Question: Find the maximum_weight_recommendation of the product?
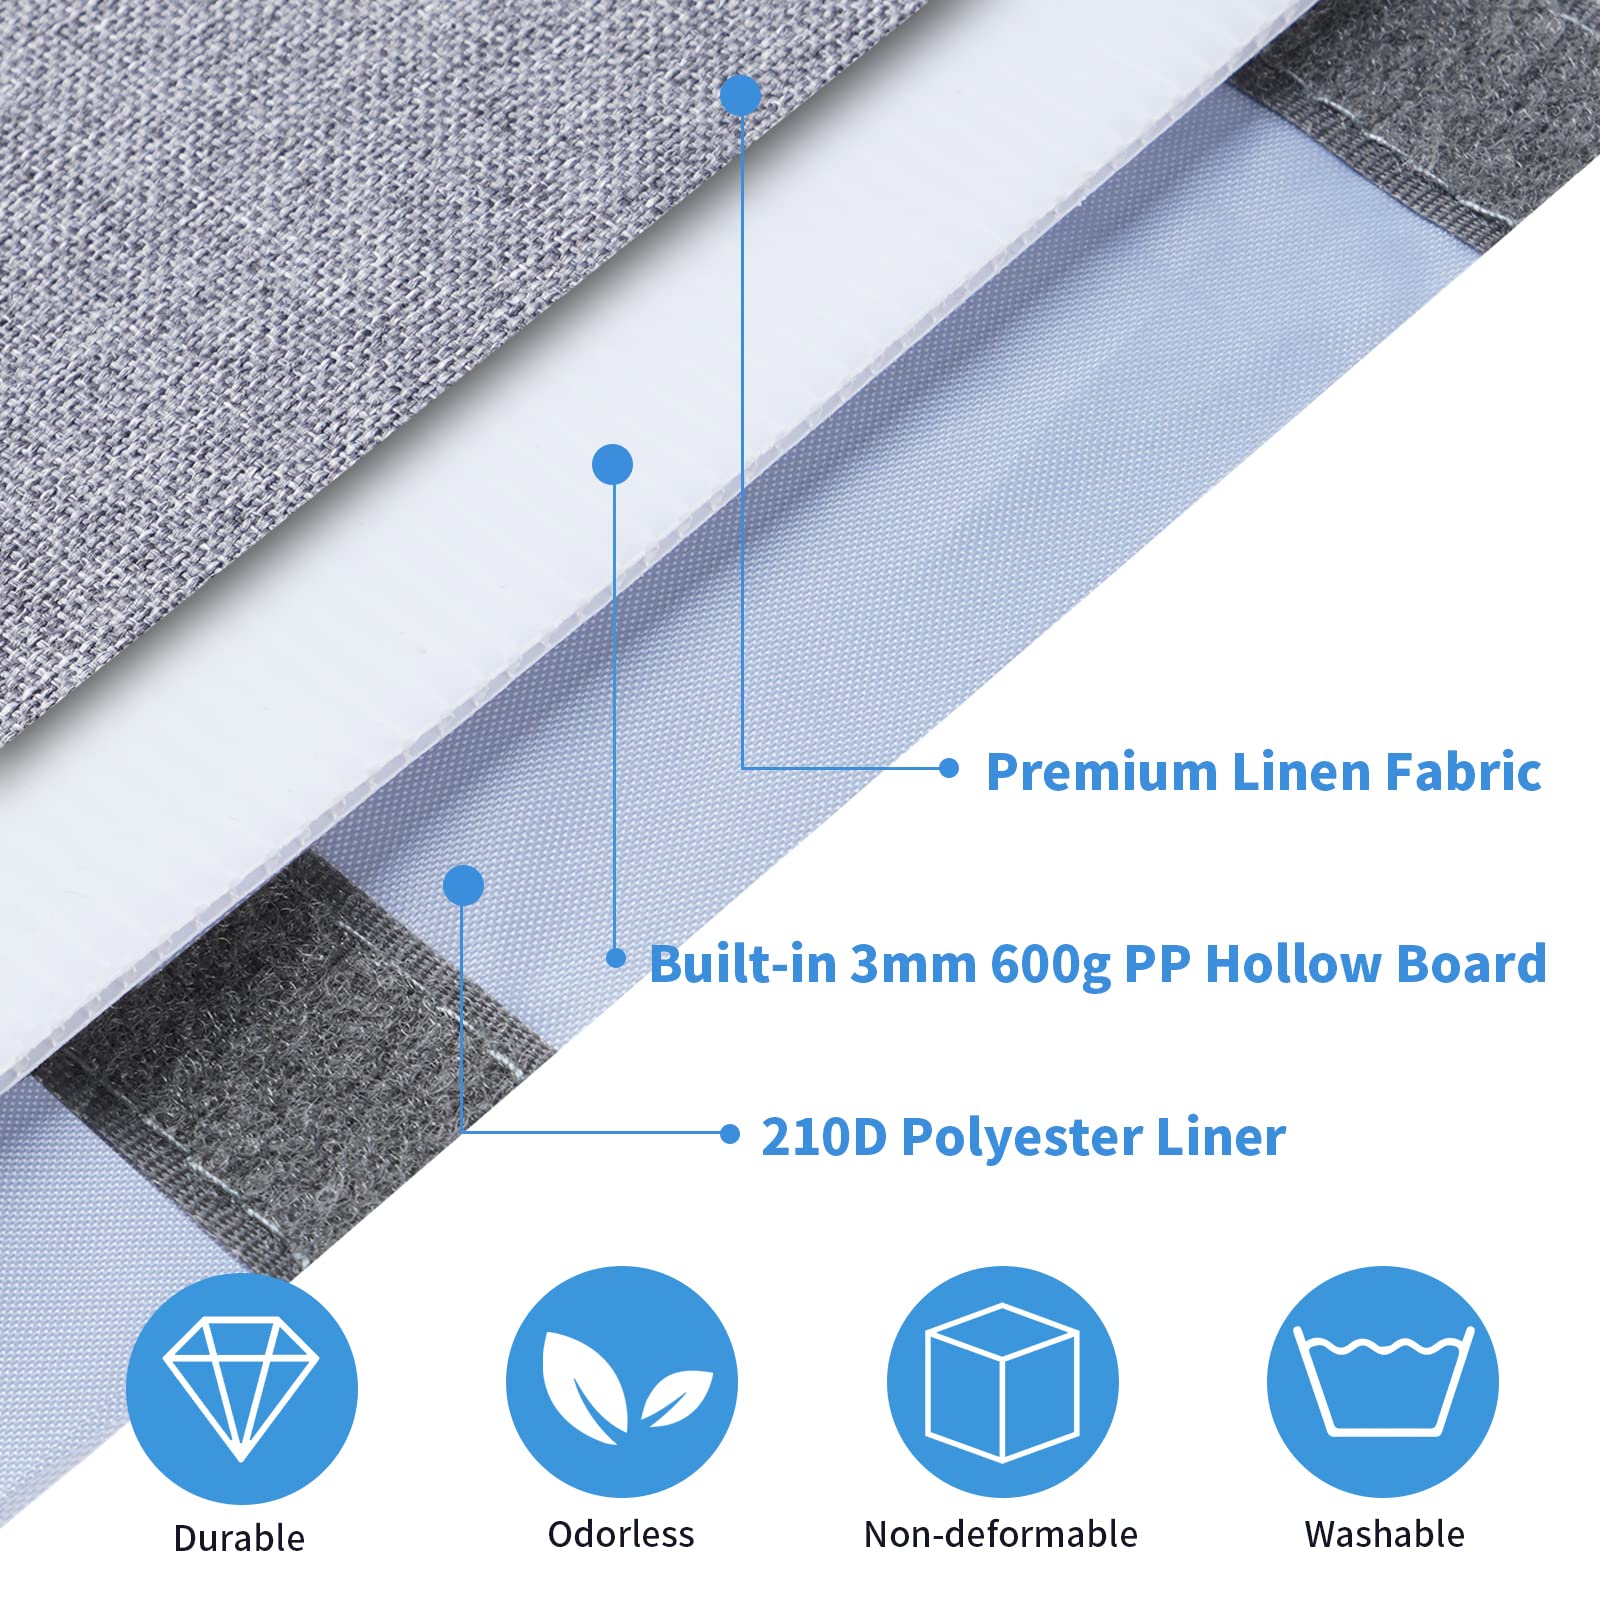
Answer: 600.0 gram